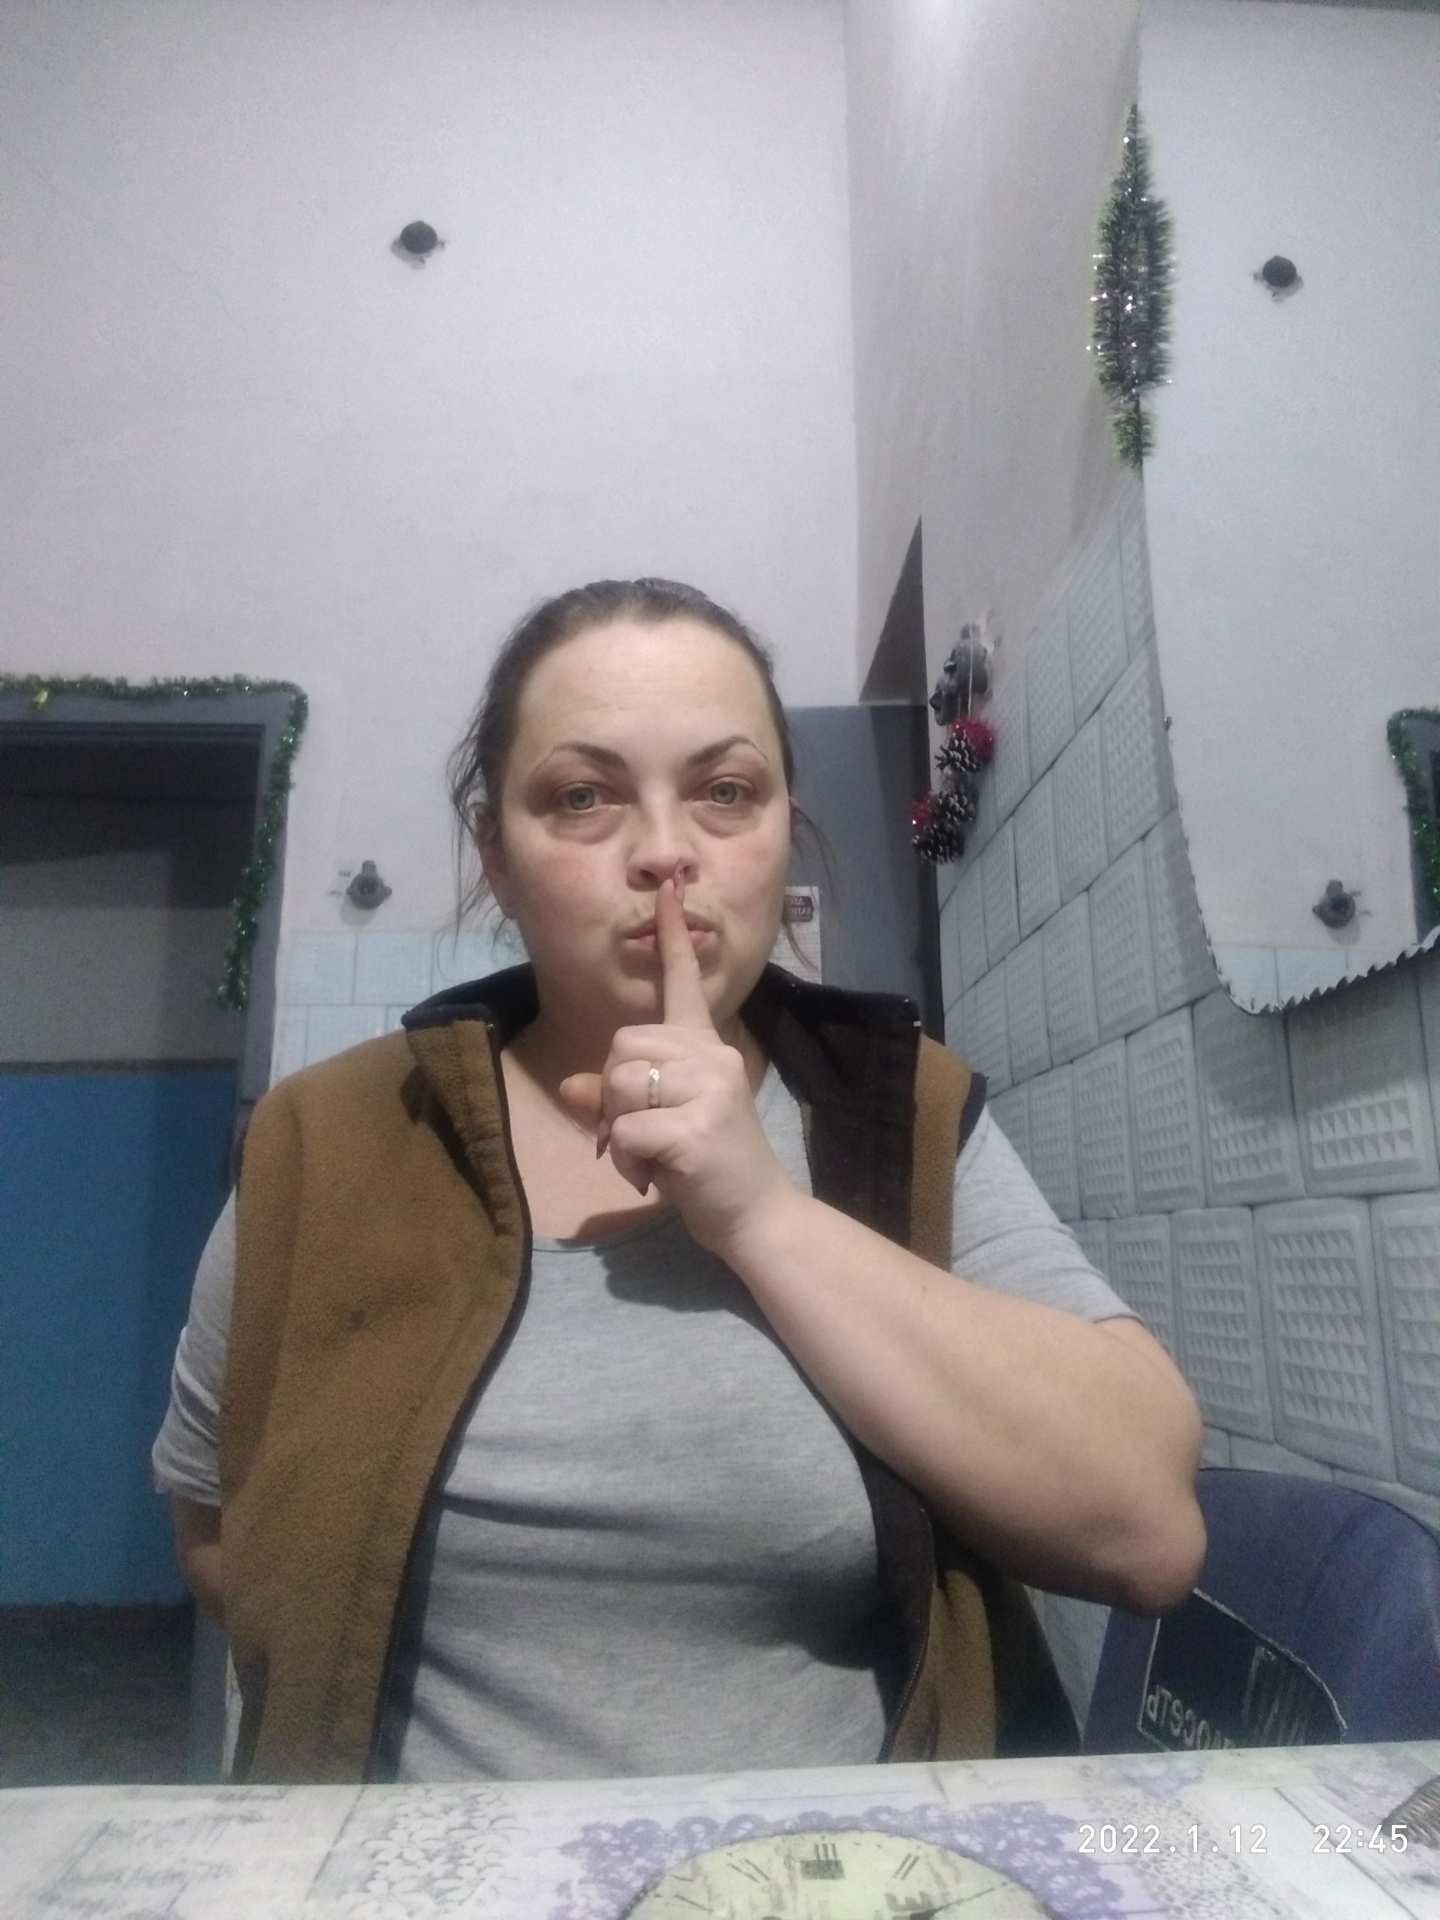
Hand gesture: mute